Paul Girvan

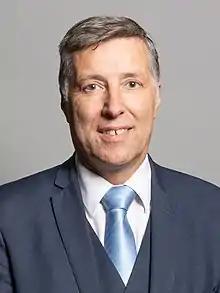
Official portrait, 2020

William Paul Girvan (born 6 July 1963) is a retired Democratic Unionist Party (DUP) politician who was the Member of Parliament (MP) for South Antrim from 2017 to 2024. In this role, Girvan was the DUP's spokesperson for Transport.